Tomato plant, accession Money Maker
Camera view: bottom (45 deg); turntable rotation: 60 degrees
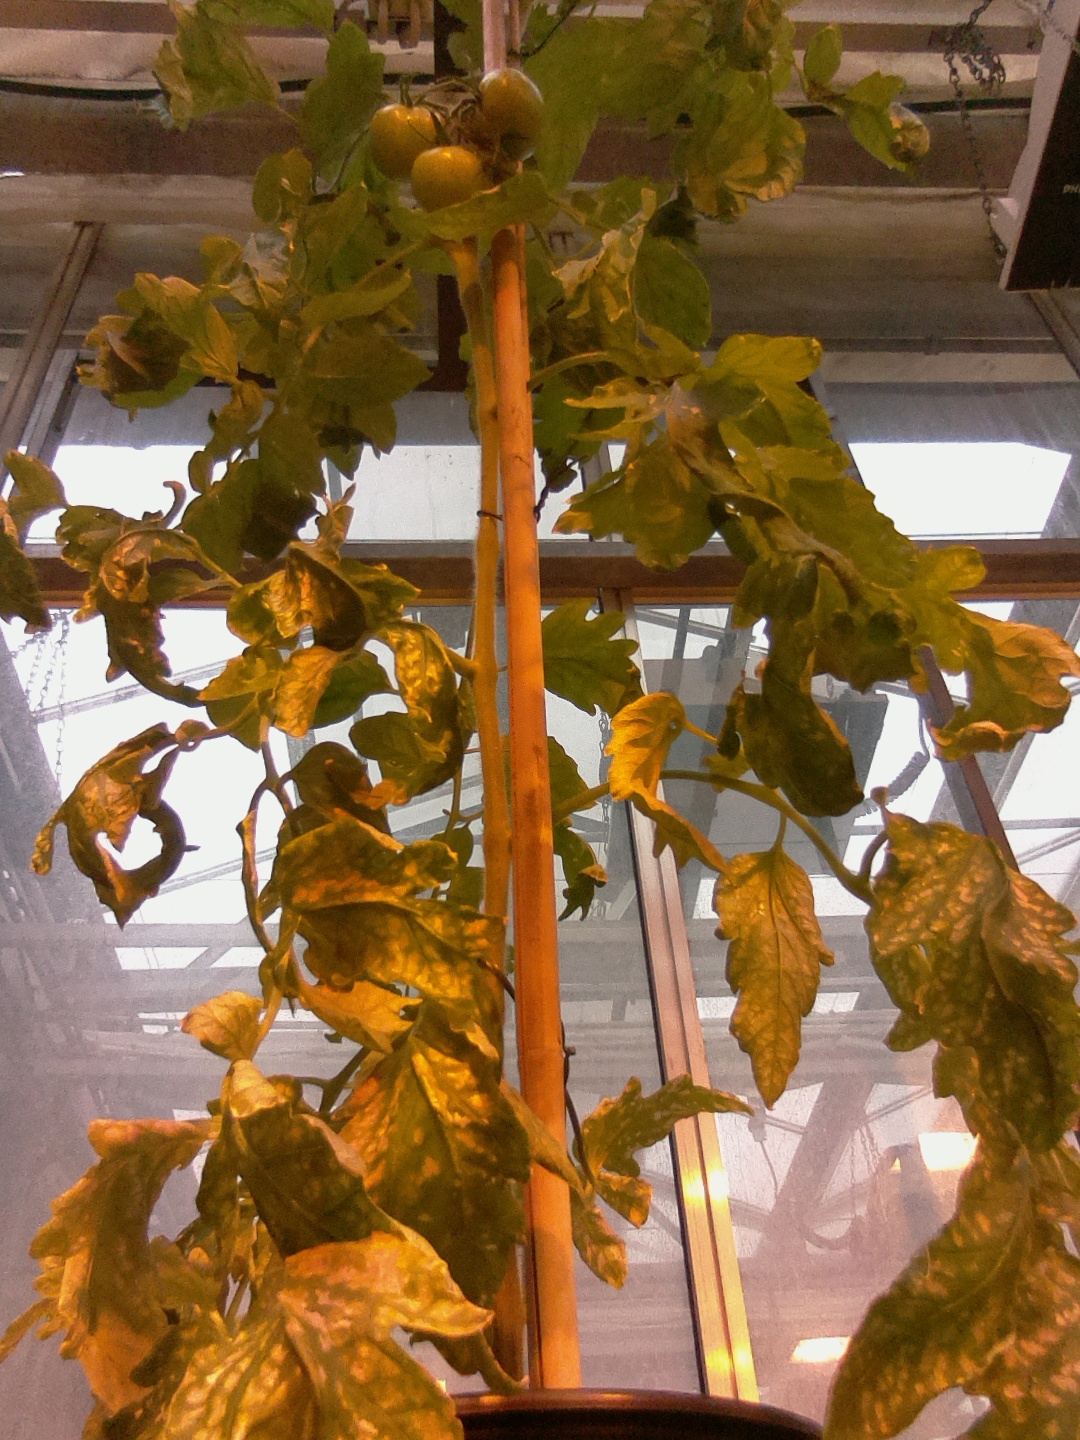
BBCH growth stage 75: 50%-60% of final fruit size